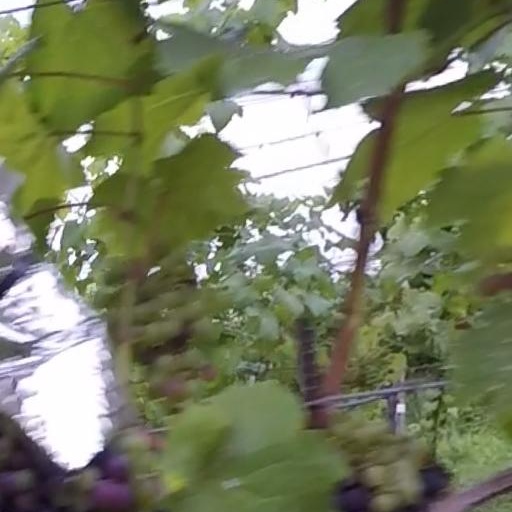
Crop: grape